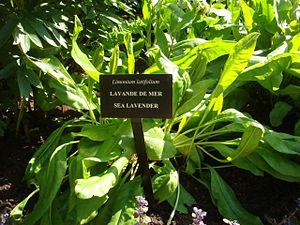
Lavande de mer, photo prise aux jardin de Métis, Grand-Métis, Québec, Canada. Été 2009.